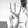
ASL letter: W